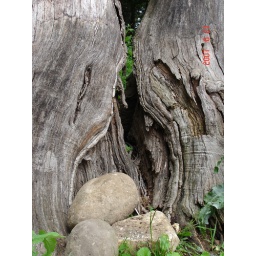
A close up of the old tree in the horse pasture at Dori-Lou stables